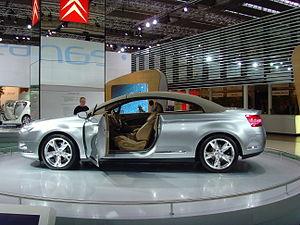
La deuxième génération de la C5 a été présentée le 15 janvier 2008 en première mondiale au salon de l'automobile de Bruxelles. Un aperçu de sa ligne avait été dévoilé au Salon de l'automobile de Francfort 2007 avec le concept-car C5 Airscape, un grand cabriolet doté d'un toit rétractable.